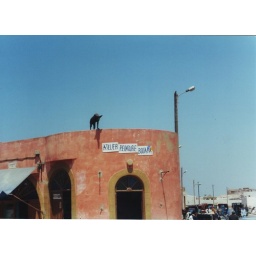
A dog on a roof in Essouiera